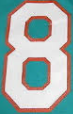
Number: 8